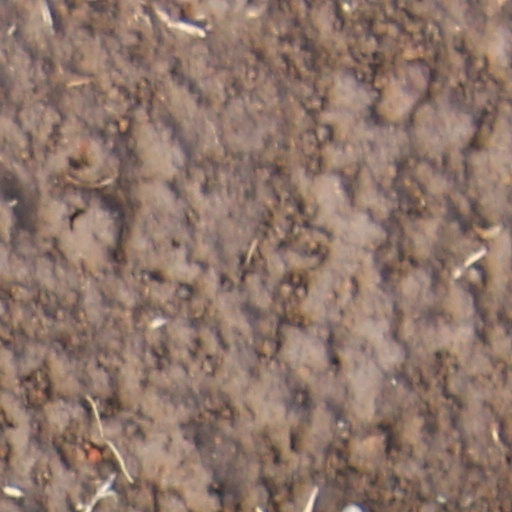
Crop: wheat